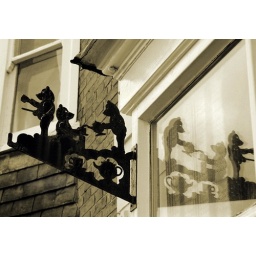
Posted a similar image in colour before but like the black and white version as well.